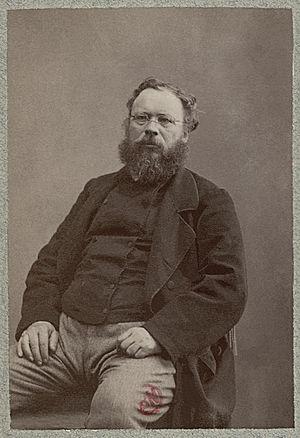
Pierre-Joseph Proudhon en 1864 (1809 - 1865). Photographie positive sur papier albuminé, d'après négatif sur verre
Pierre-Joseph Proudhon, né le 15 janvier 1809 à Besançon et mort le 19 janvier 1865 à Paris, dans le quartier de Passy, est un polémiste, journaliste, économiste, philosophe, politique et sociologue français. Précurseur de l'anarchisme, il est le seul théoricien révolutionnaire du XIXᵉ siècle à être issu du milieu ouvrier.
L'humanisme, terme créé à la fin du XVIIIᵉ siècle et popularisé au début du XIXᵉ siècle, a d'abord et pendant longtemps désigné exclusivement un mouvement culturel, philosophique et artistique prenant naissance au XIVᵉ siècle dans l'Italie de la Renaissance, puis se développant dans le reste de l’Europe. Moment de transition du Moyen Âge aux Temps modernes, ce mouvement est en partie porté par l'esprit de laïcité qui resurgit alors, point de départ d’une crise de confiance profonde qui affecte l'Église catholique.
Pierre-Joseph Proudhon est un polémiste, journaliste, économiste, philosophe et sociologue français connu pour être l'un des fondateurs de l'anarchisme.